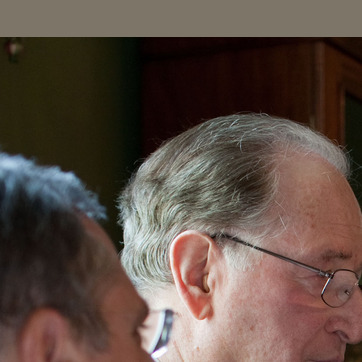
Material: hair